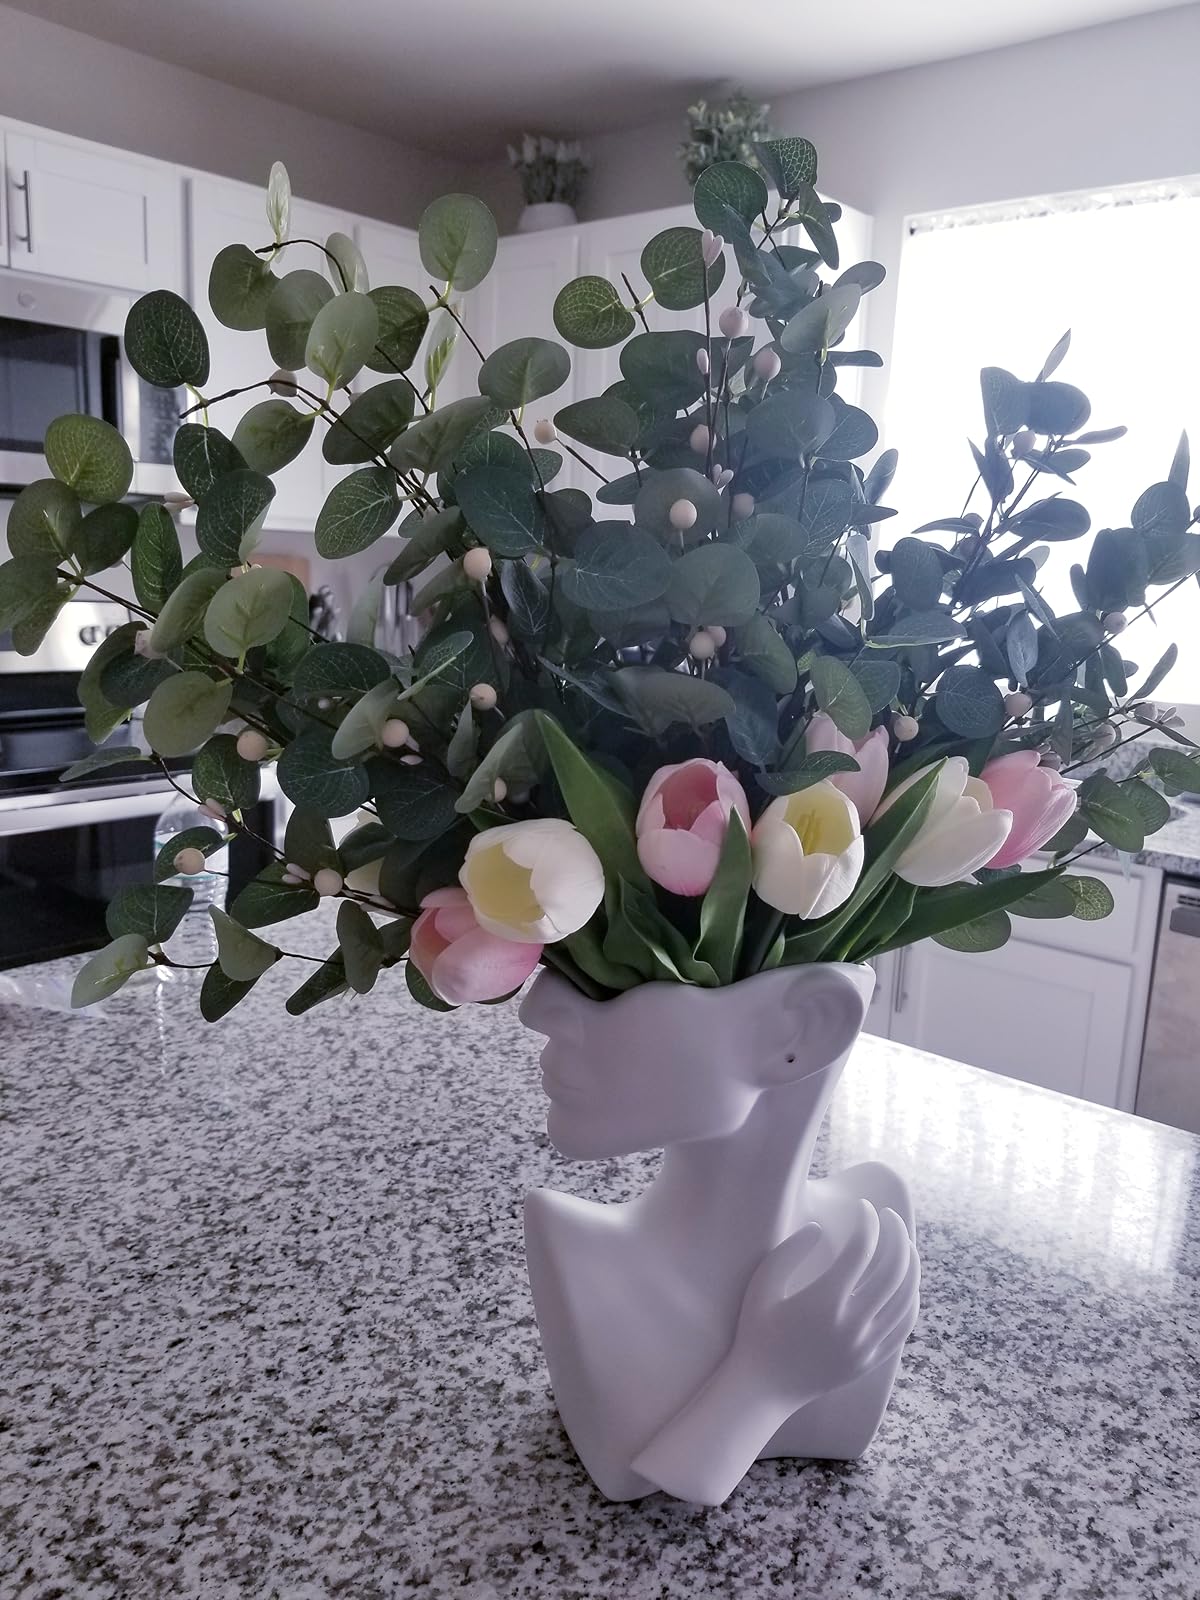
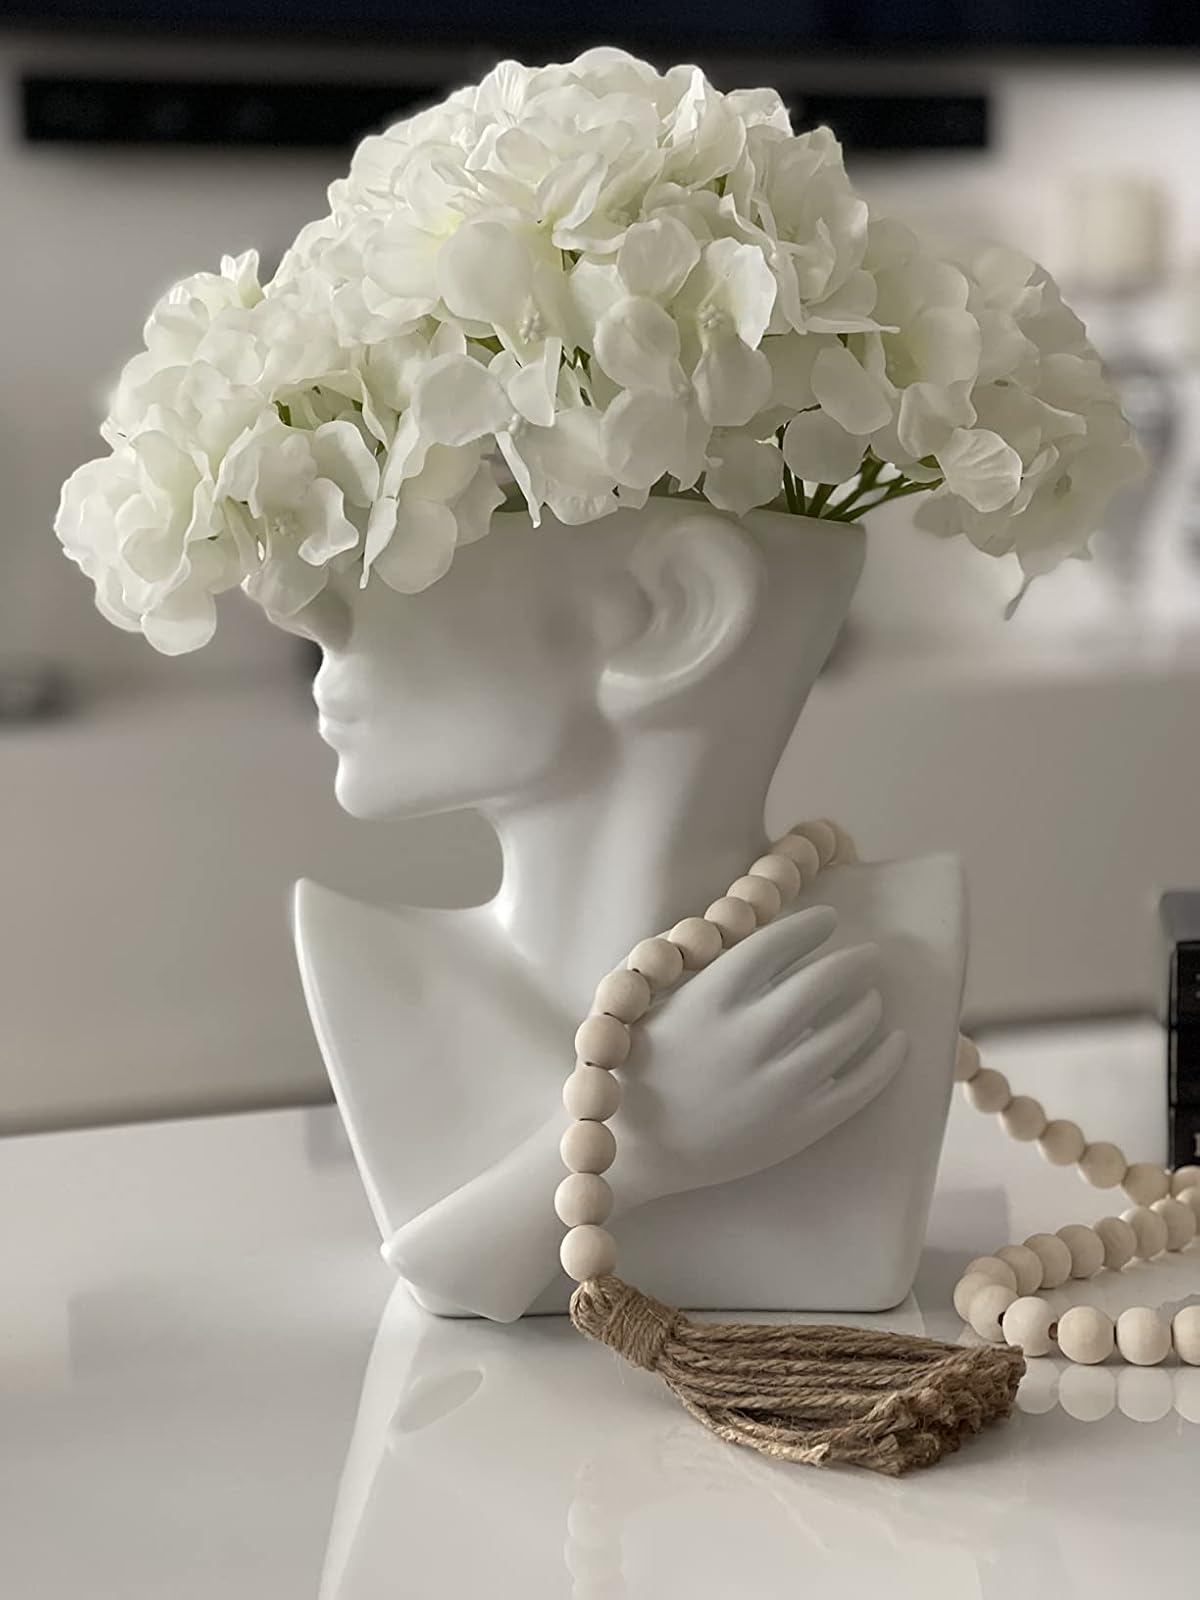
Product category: vase
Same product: yes